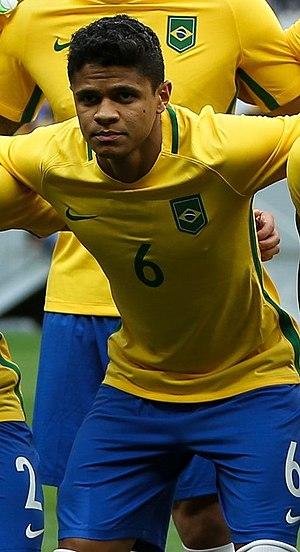
Douglas dos Santos Justino de Melo est un footballeur international brésilien né le 22 mars 1994 à João Pessoa. Il évolue au poste d'arrière gauche au Zénith Saint-Pétersbourg.